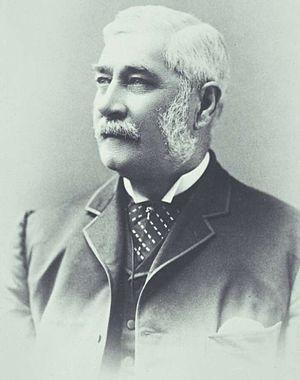
La convention fédérale australasienne est une série de trois conférences qui ont lieu de mars 1897 à mars 1898 à Adélaïde, Sydney et Melbourne.